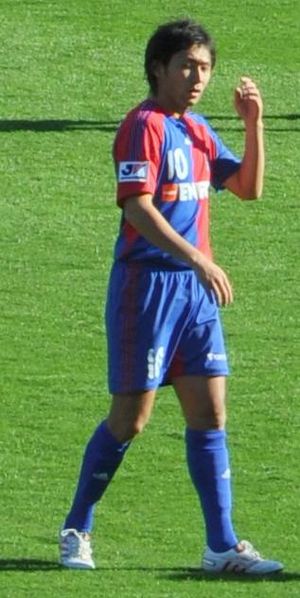
Yohei Kajiyama
Yohei Kajiyama er en japansk fodboldspiller. Han var en del af den japanske trup ved Sommer-OL 2008.